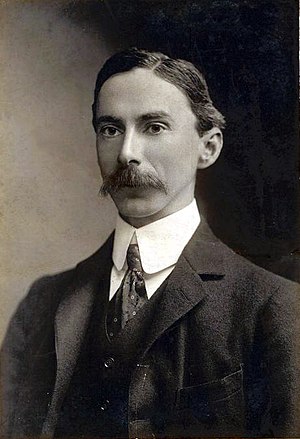
Bertrand Russell / Pacifisme og livssyn
Russell i 1907.
Bertrand Arthur William Russell, den 3. jarl Russell, var en walisisk matematiker, filosof og logiker. Han modtog i 1950 Nobelprisen i litteratur.